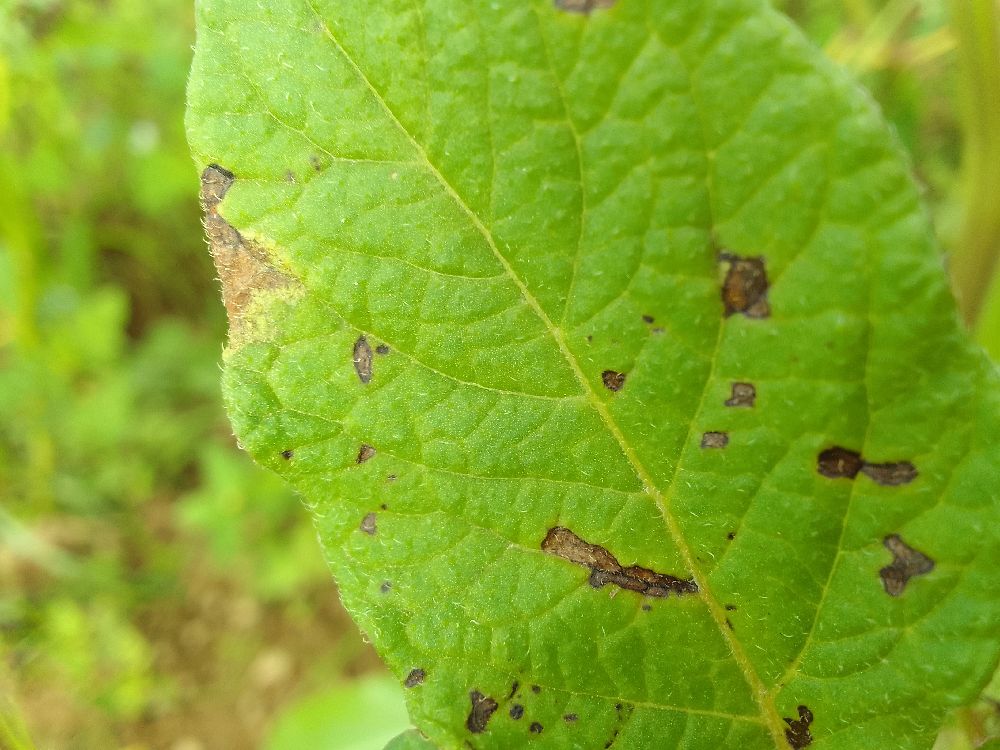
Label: Early blight